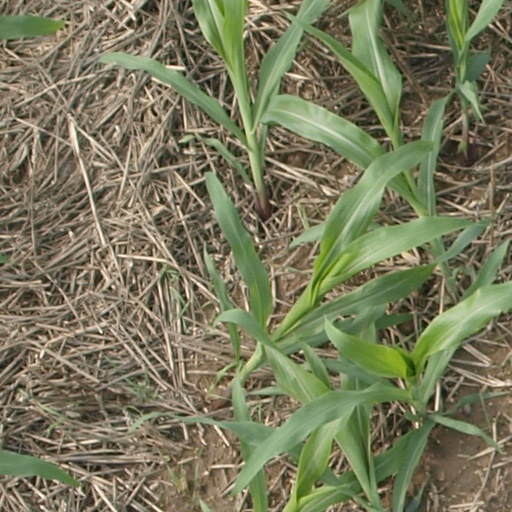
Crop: maize; corn